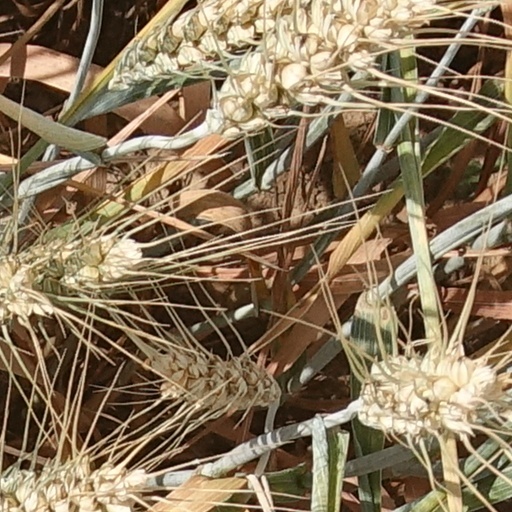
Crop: wheat